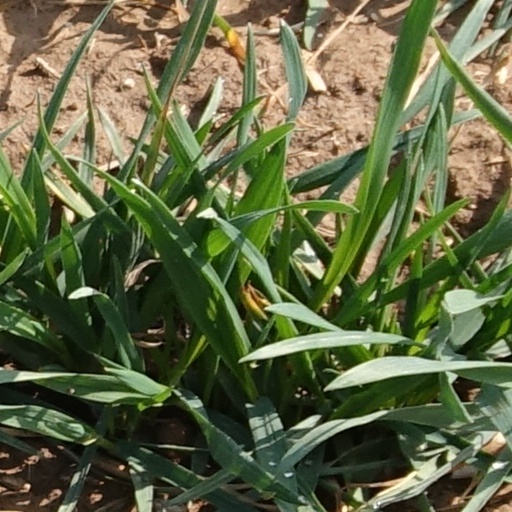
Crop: wheat